Busch Stadium

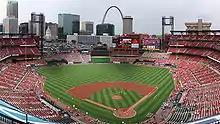
Busch Stadium in 2009

On March 9, 2016, the National Hockey League announced that the St. Louis Blues, for the first time in their 50-year history, would host an outdoor game. The 2017 NHL Winter Classic was held at Busch Stadium on January 2, 2017. The Blues won the game by a score of 4–1 against the Chicago Blackhawks. Despite thick fog and spotty rain, Busch Stadium sold out to a crowd of 46,556 St. Louis hockey fans.